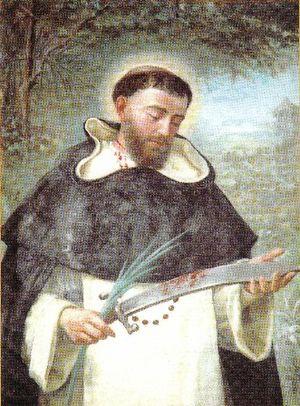
Pierre Almató est un dominicain missionnaire catalan mort martyr au Tonkin et reconnu saint par l'Église catholique.